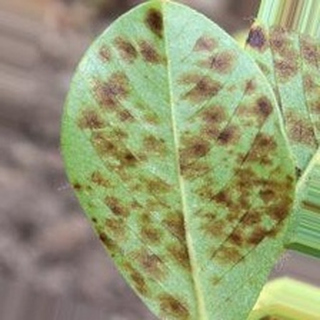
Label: groundnut_rust